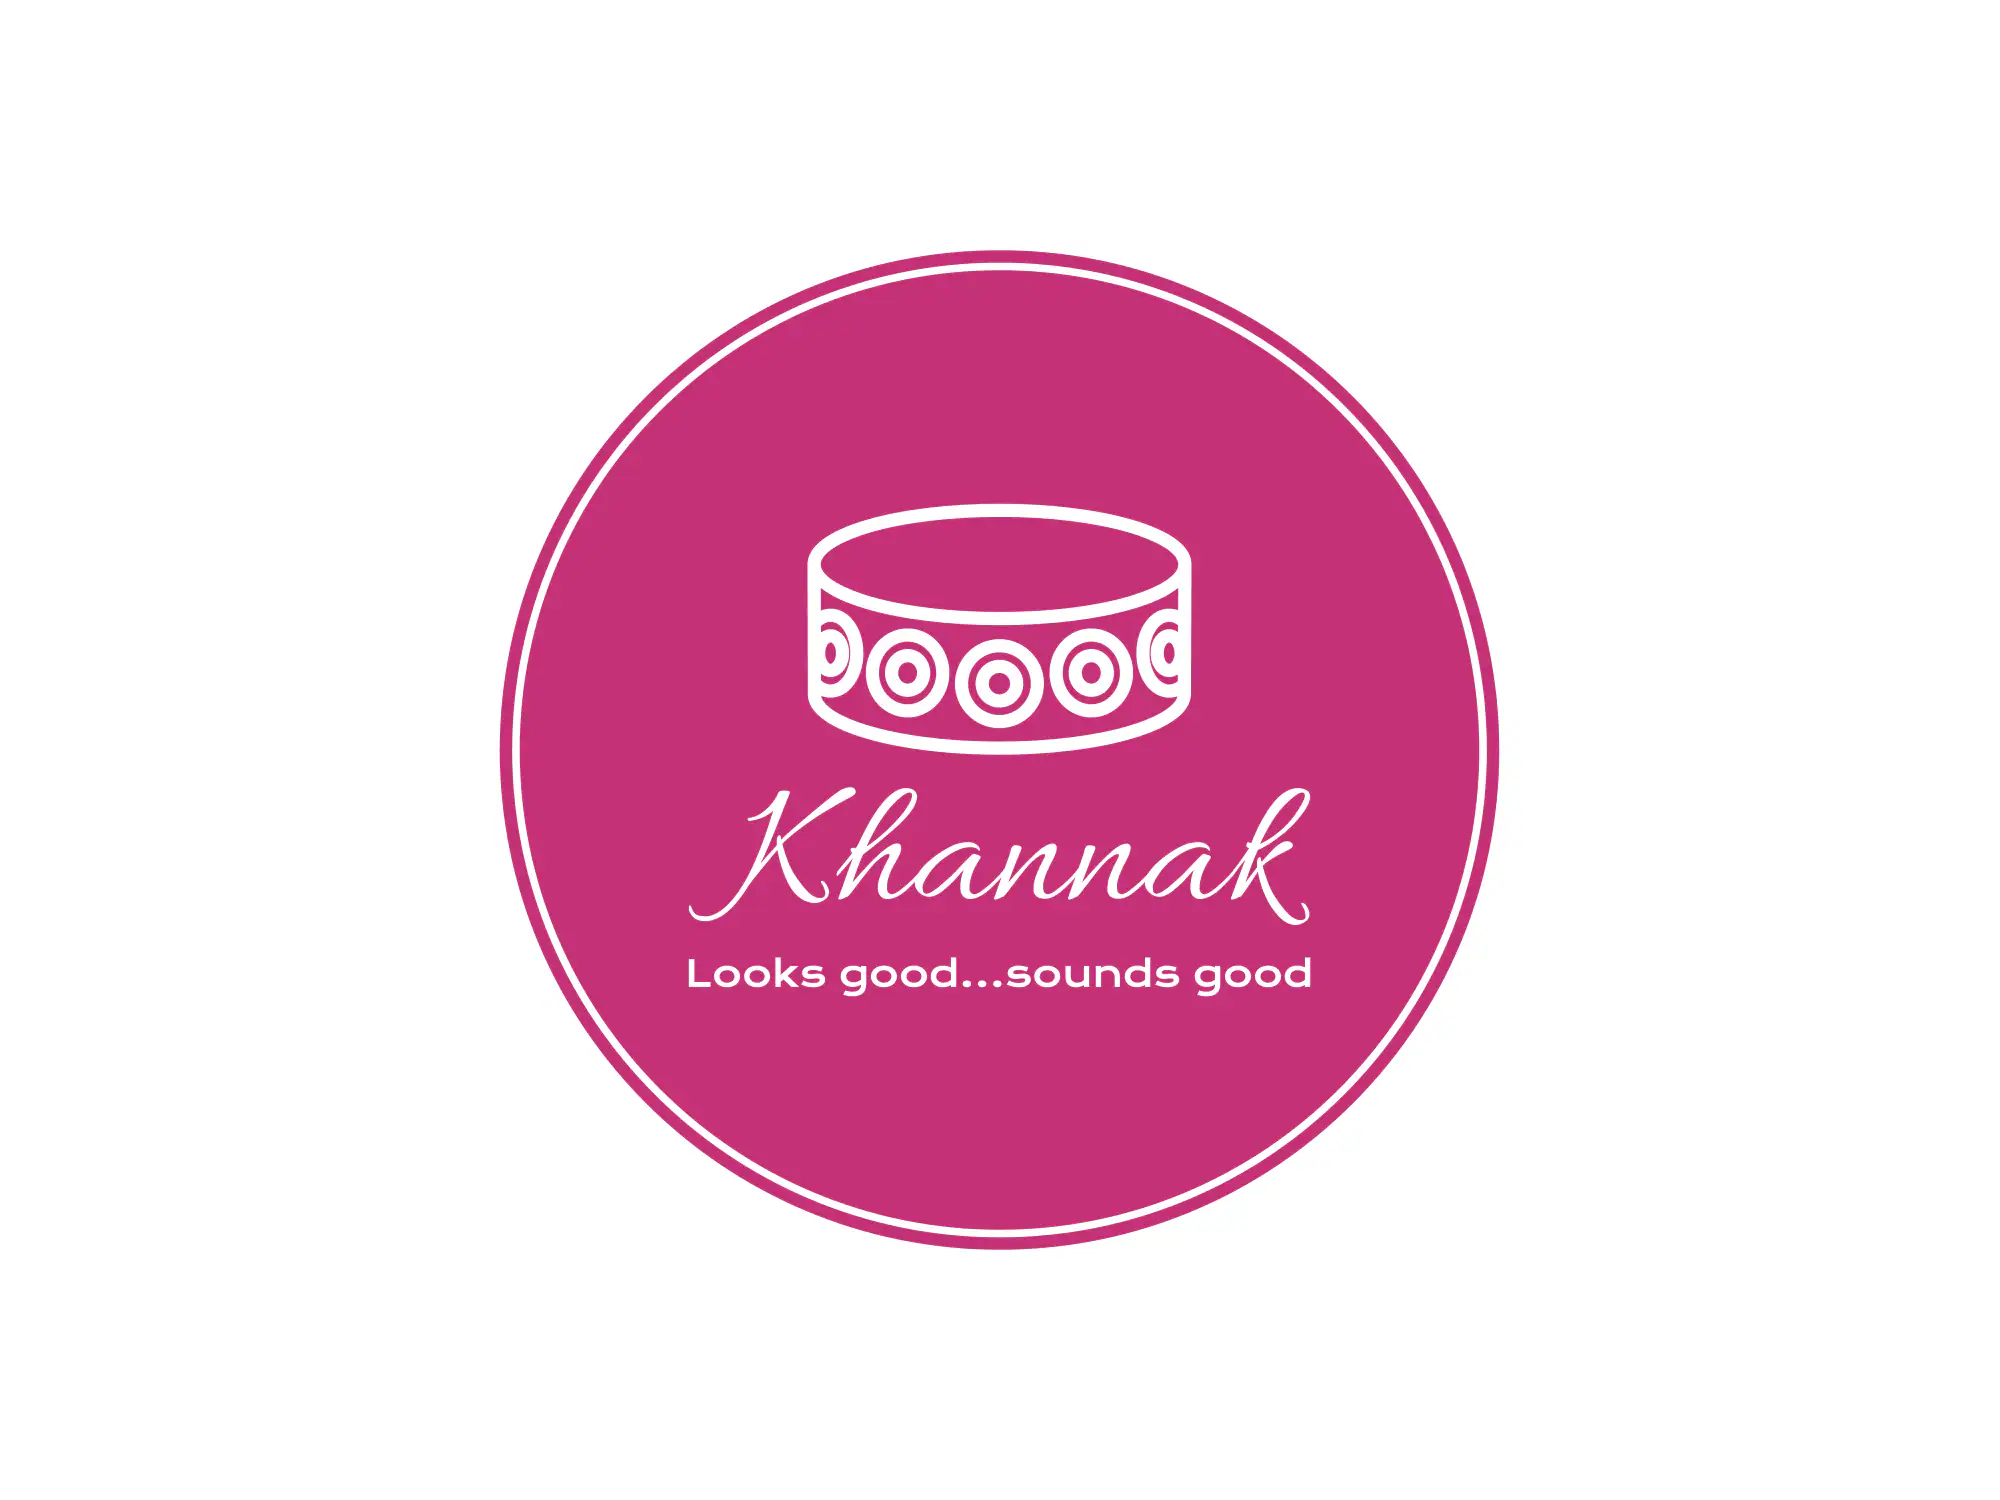
 Khannak Jewellery White Crystal Designer kadaset for Women and Girls for Weddings,Festivals and Occasions-Set of 2(2.8)
Type: Bangles
Brand: KHANNAK
Price: Rs. 499
 Khannak brings White Crystal finish designer Bangles Kadaset for Women. "Khannak" A beautifully handcrafted bangles,stylish and skin friendly adds a vibrant and traditional touch to your outfit which enhances your beauty. These bangles will enhance your attire whether be it wedding ceremony,religious functions,parties or any special occasion. Khannak brings to you luxurious, elegant designs that add radiance to the natural beauty of a woman. Suitable to be worn on multiple occasions like parties, weddings, engagements, office or festive wear, these jewellery pieces have been created with the sparkling finish and the best craftsmanship. We have a wide range of Jewellery Collection that includes - traditional kundan Bangles and Kada sets, wedding bridal sets, silver oxidised earrings, meenakari enamel jewellery, silk thread wedding bangle and chura sets.Adorned with kundan stones,zircon,pearl and beads these bangles add a touch of royalty to your attire. Our daily wear bangles combine style and comfort.Embrace the beauty of silk thread bangles and plain bangles.If you're in search of a versatile option, our multi-colour bangle sets are a great choice These sets are perfect for accessorizing different outfits and occasions, from casual to formal.For those who love the jingling sound of ghungroo bangles,we have a selection that will resonate with your style.Don't miss out on the latest bangle designs, be it glass, plastic, lakh, and metal bangles.
Features: white crystalkadaset
Included: crystal-kada